Clarifier

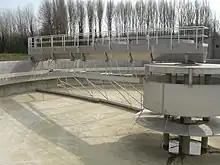
Drained circular sedimentation tank showing central inlet baffles on the right with solids scraper and skimmer arms visible under the rotating bridge.

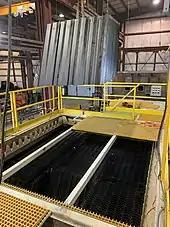
Tube settler installation in clarifier

Although sedimentation might occur in tanks of other shapes, removal of accumulated solids is easiest with conveyor belts in rectangular tanks or with scrapers rotating around the central axis of circular tanks. Mechanical solids removal devices move as slowly as practical to minimize resuspension of settled solids. Tanks are sized to give water an optimal residence time within the tank. Economy favors using small tanks; but if flow rate through the tank is too high, most particles will not have sufficient time to settle, and will be carried with the treated water. Considerable attention is focused on reducing water inlet and outlet velocities to minimize turbulence and promote effective settling throughout available tank volume. Baffles are used to prevent fluid velocities at the tank entrance from extending into the tank; and overflow weirs are used to uniformly distribute flow from liquid leaving the tank over a wide area of the surface to minimize resuspension of settling particles.